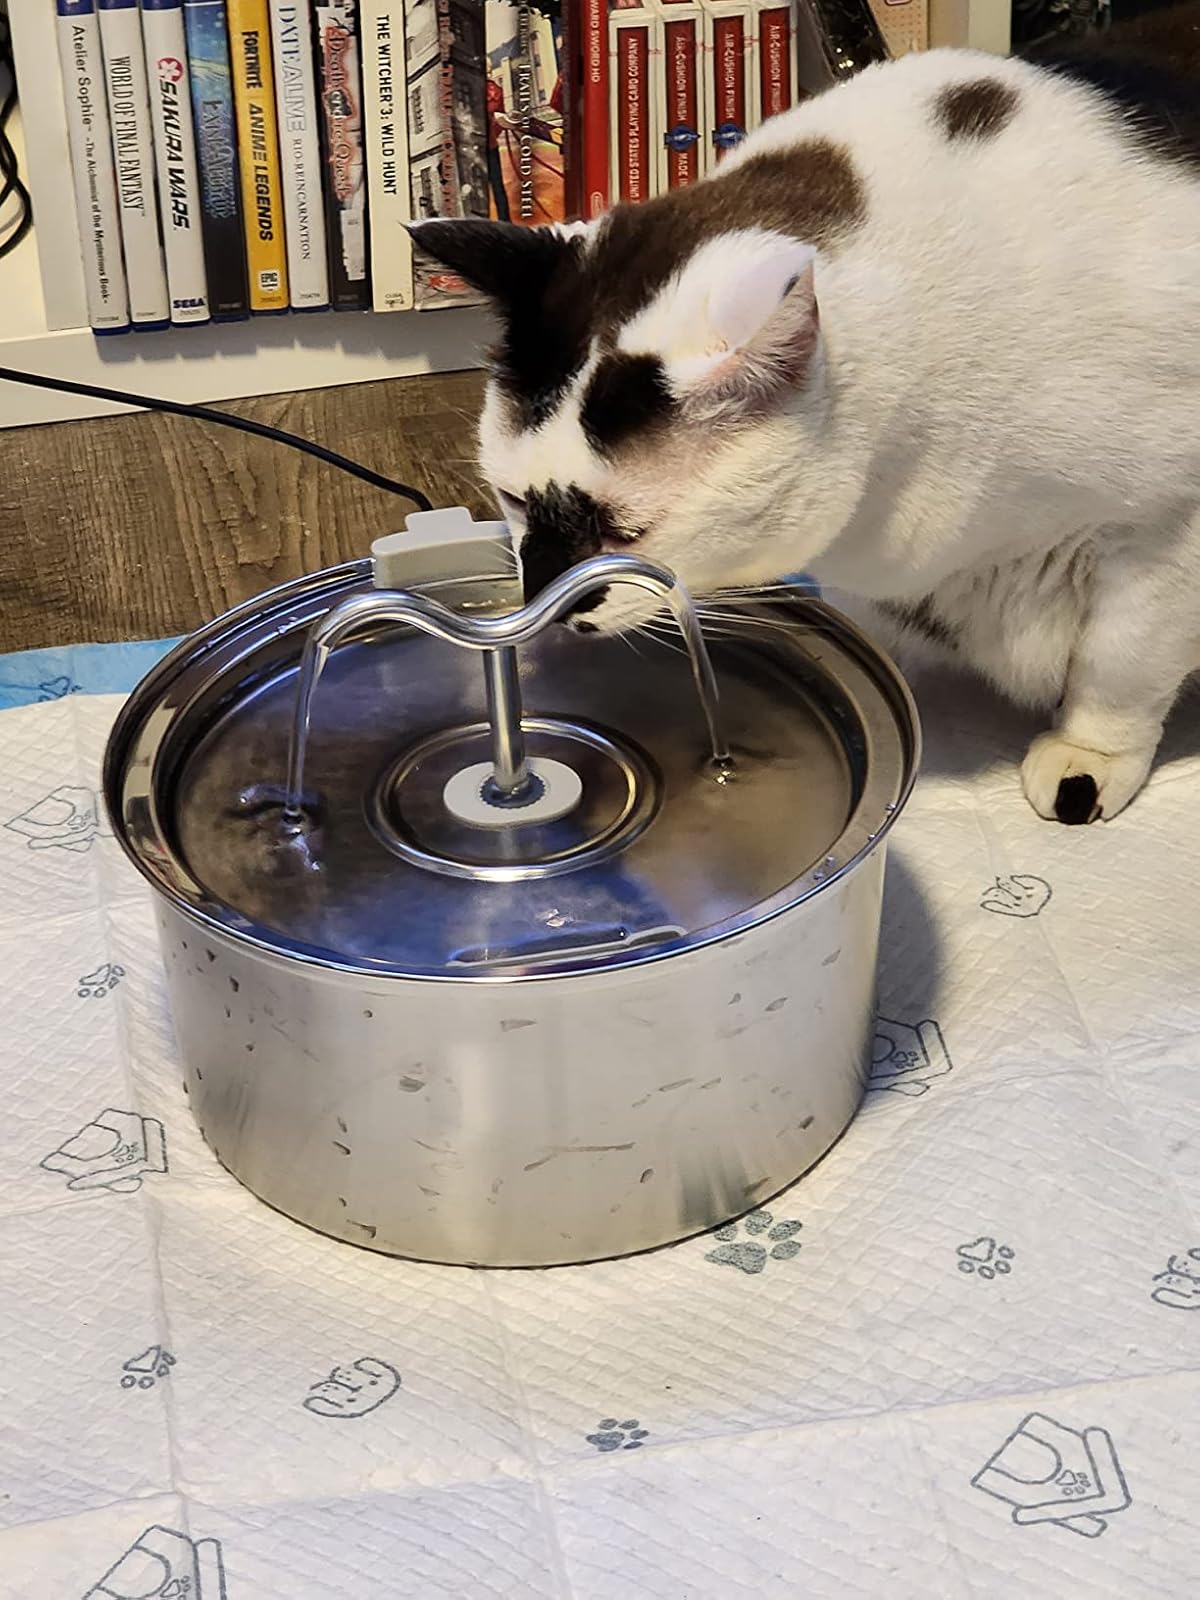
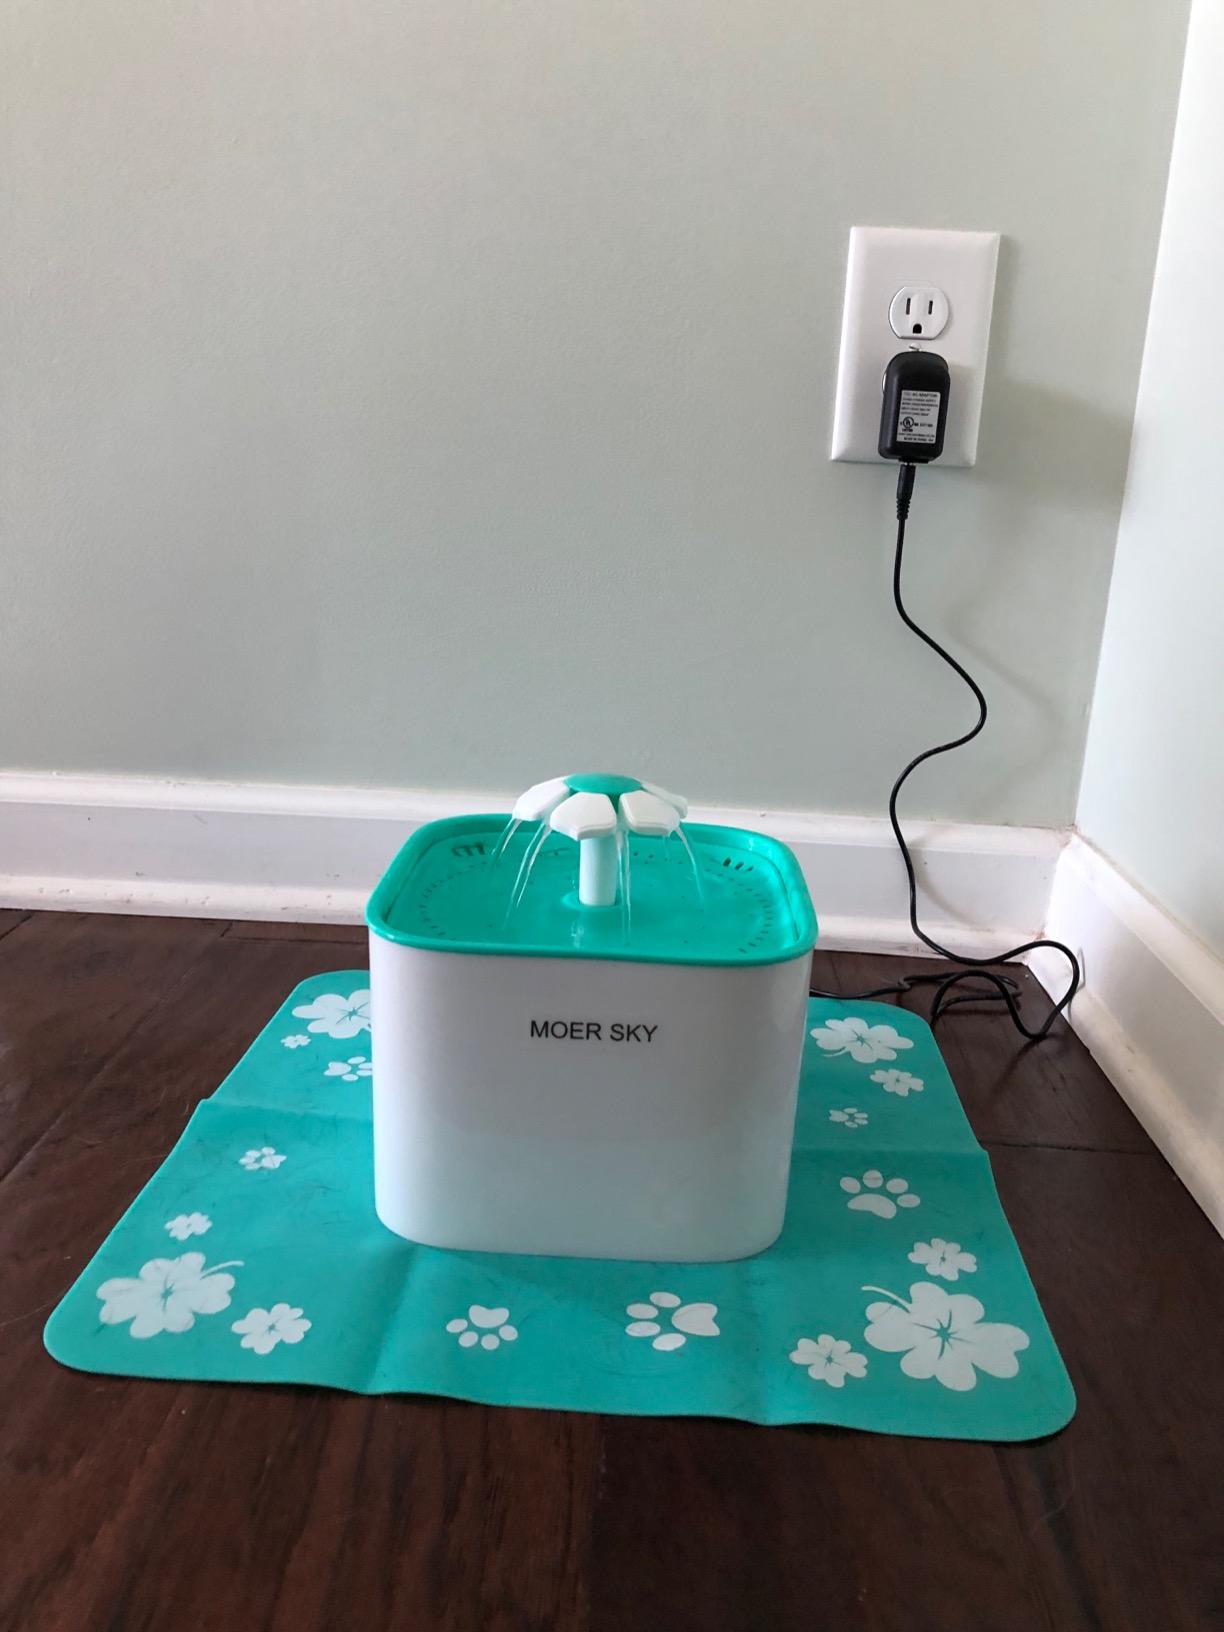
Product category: items_bowl
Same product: no